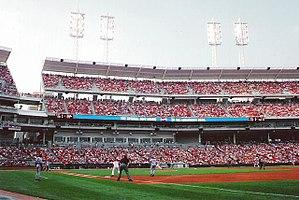
Les Reds de Cincinnati sont une franchise de baseball de la Ligue majeure de baseball située à Cincinnati. Ils évoluent dans la division Centrale de la Ligue nationale.
Le Great American Ball Park est un stade de baseball situé sur les rives de l'Ohio, entre l'U.S. Bank Arena et le Paul Brown Stadium, au cœur de Cincinnati.